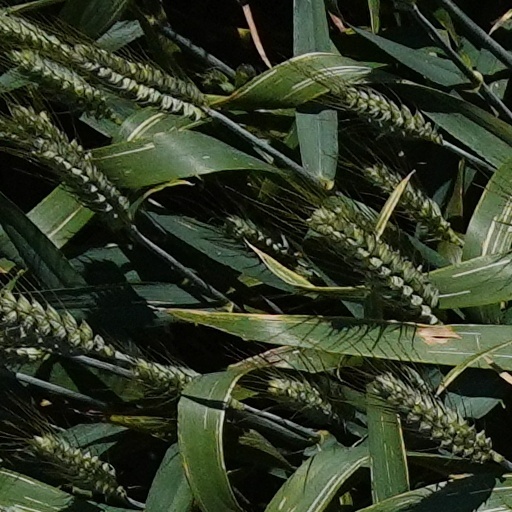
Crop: wheat